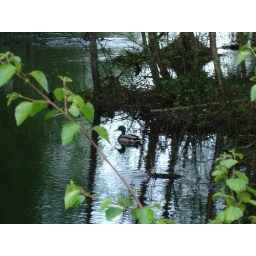
A water bird in forest.